Borole

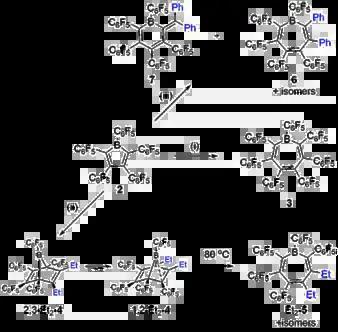
"Reaction conditions": (i) , toluene, 110 °C, 7 d; (ii) EtCCEt, CHCl, RT; (iii) PhCCPh, CHCl, RT.

Accounting for the drawbacks of each method, the boron–tin exchange is the current method of choice and has been widely accepted for the synthesis of numerous differently substituted borole derivatives. The other approach has yet to play a significant role in the further development of borole chemistry.Besides the development of a synthetic pathway to the perfluorinated version of (1), the substituents on the BC backbone is largely still limited to phenyl substituents. However, substituents beside H has been attached to the boron atom, such as halide, aryl and amino functionalities. Ferrocenyl, cymantrenyl and platinum complex fragments have also been successfully attached.